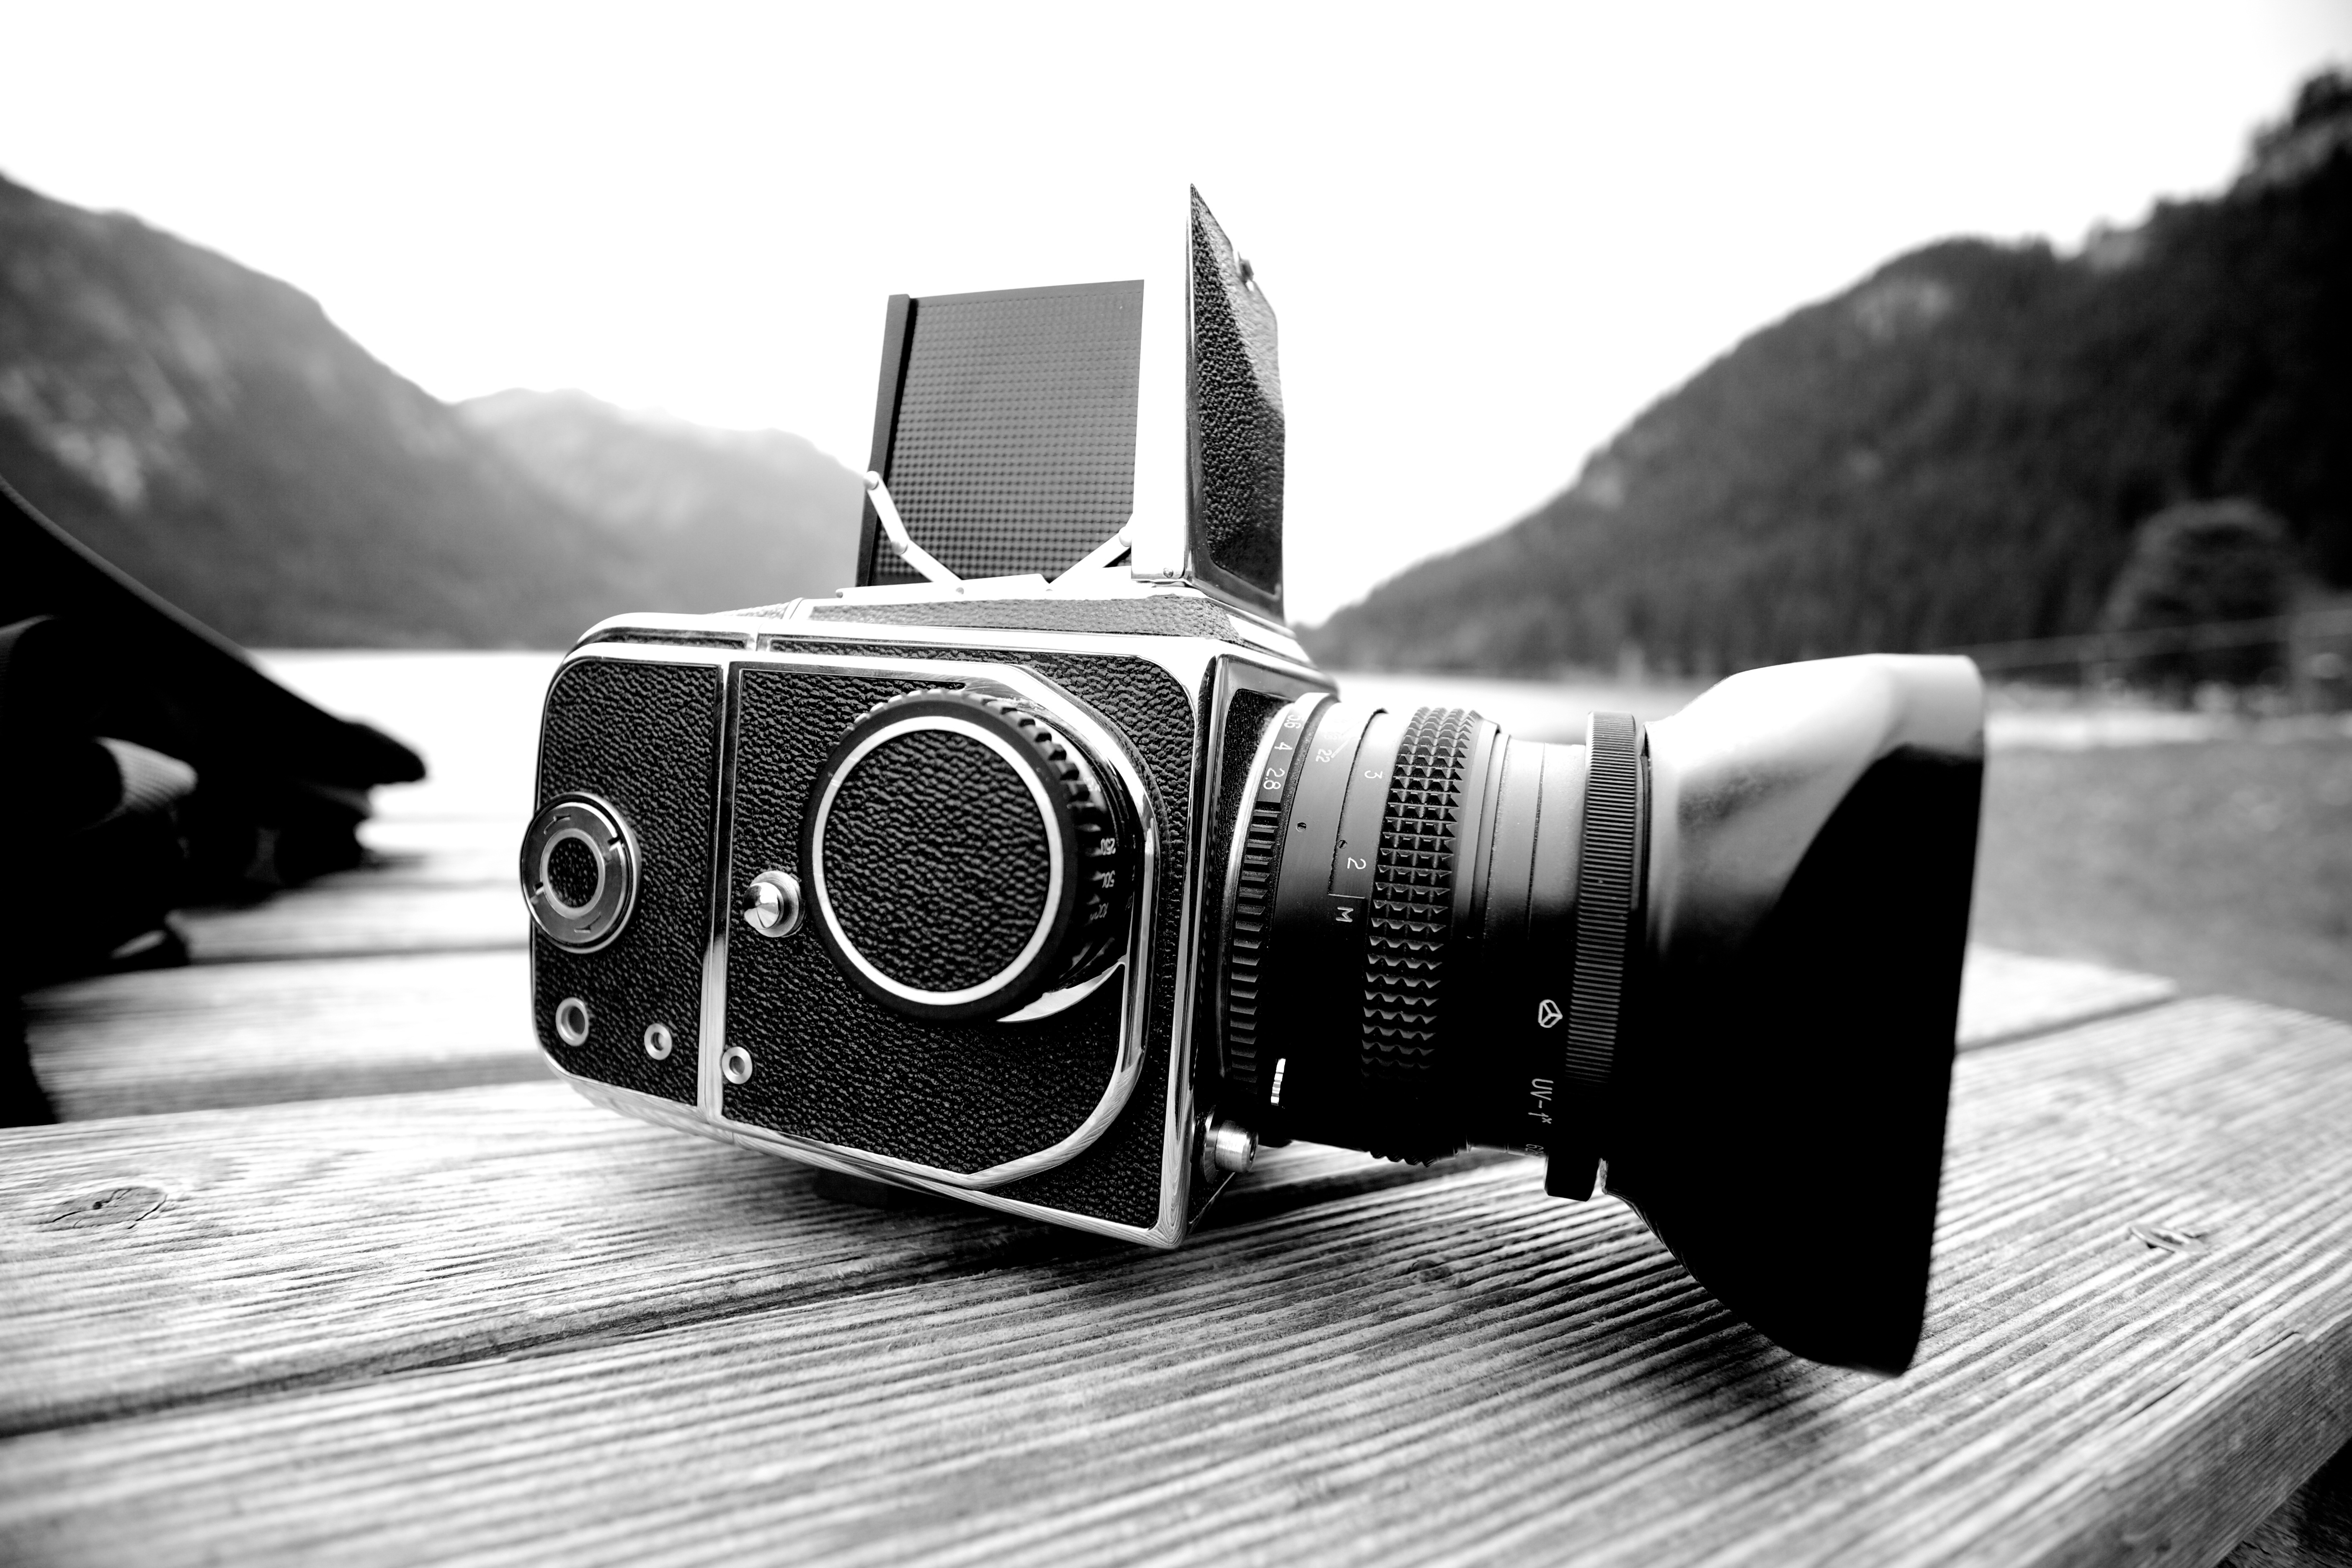
black and white, camera, photography, vintage, retro, lake, film, analog, black, monochrome, reflex camera, digital camera, photograph, mamiya, medium format, monochrome photography, digital slr, single lens reflex camera, cameras optics, mirrorless interchangeable lens camera